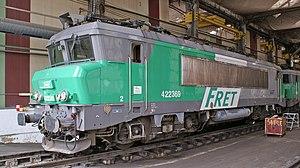
BB 22369 à Méricourt (dépot Lens)
On appelle livrée la décoration extérieure d'un matériel roulant ferroviaire. Au cours de son histoire, depuis 1938, la Société nationale des chemins de fer français a utilisé de nombreuses livrées liées aux modes et aux changements de matériels. Certaines sont des essais sans lendemain sur quelques machines, d'autres sont de véritables marqueurs de l'identité de l'entreprise, par exemple la livrée « béton ».
Les BB 22200 sont une série de 205 locomotives électriques de ligne bicourant de la SNCF, mises en service à partir de 1976, et toujours en service.